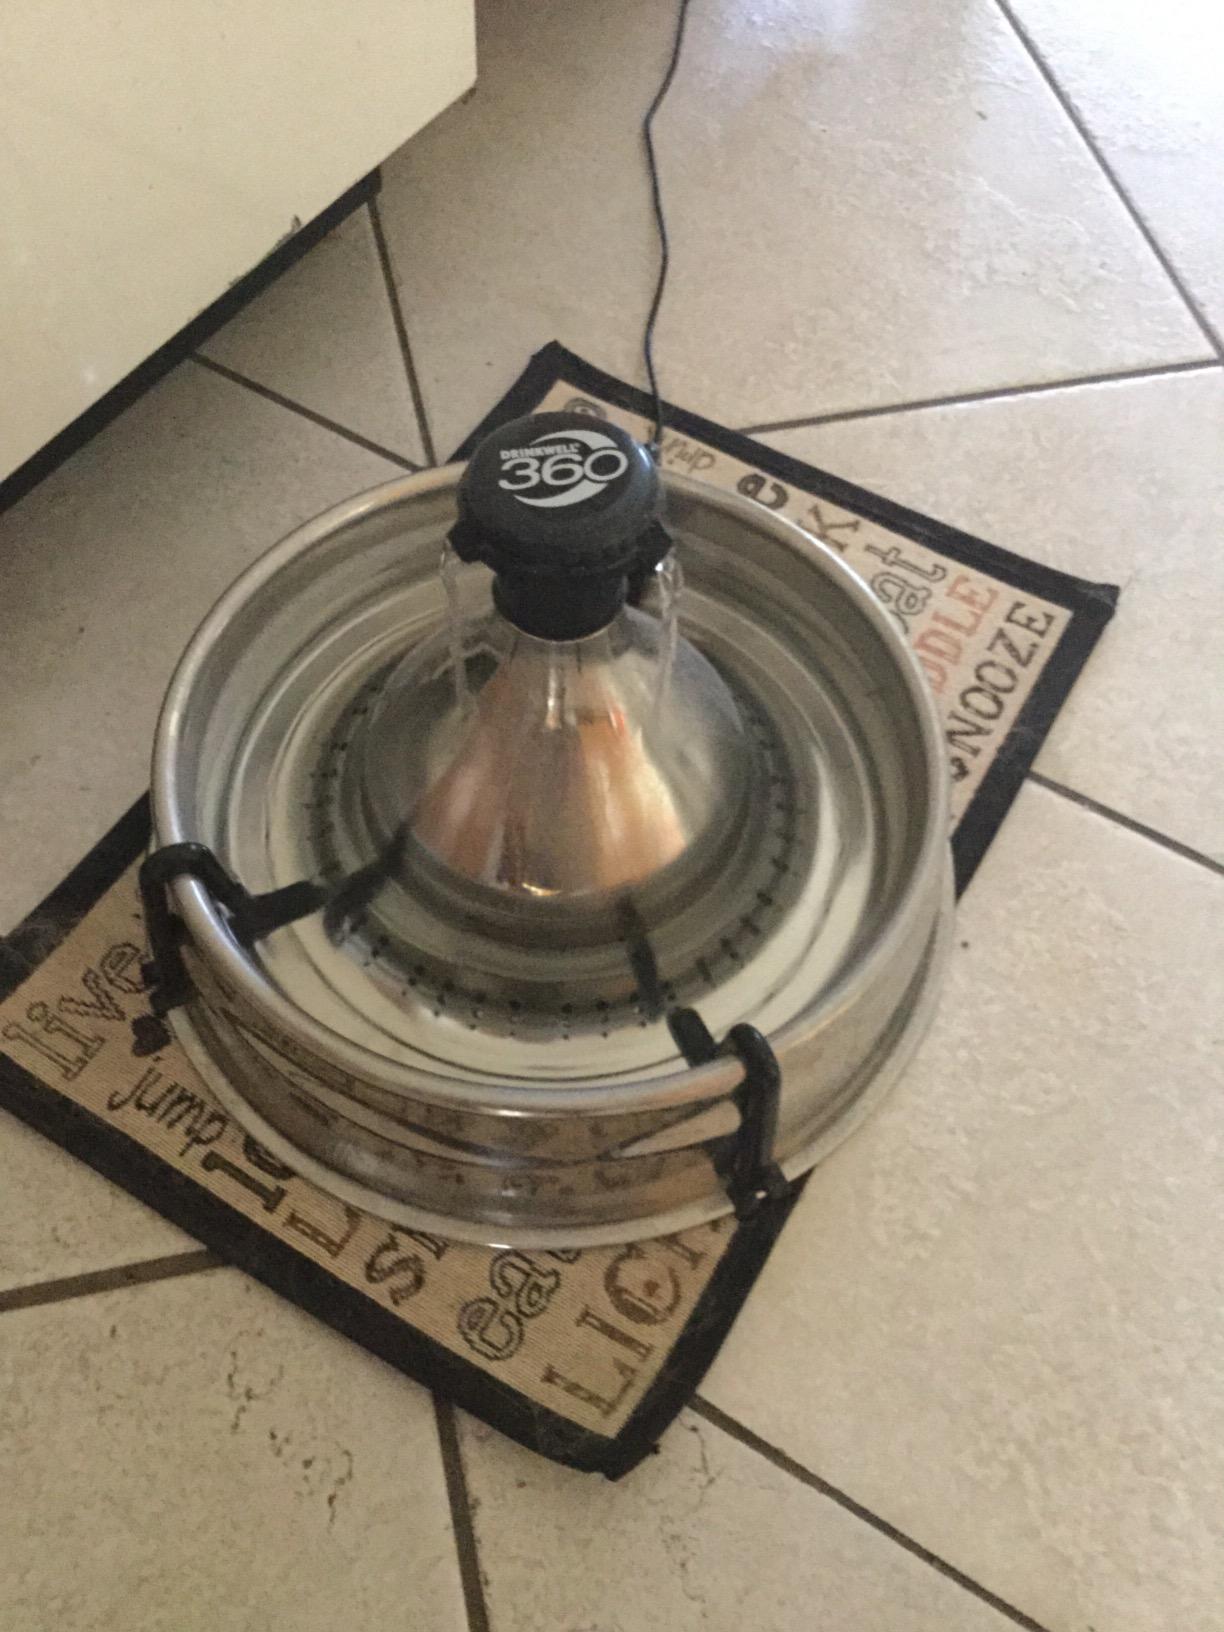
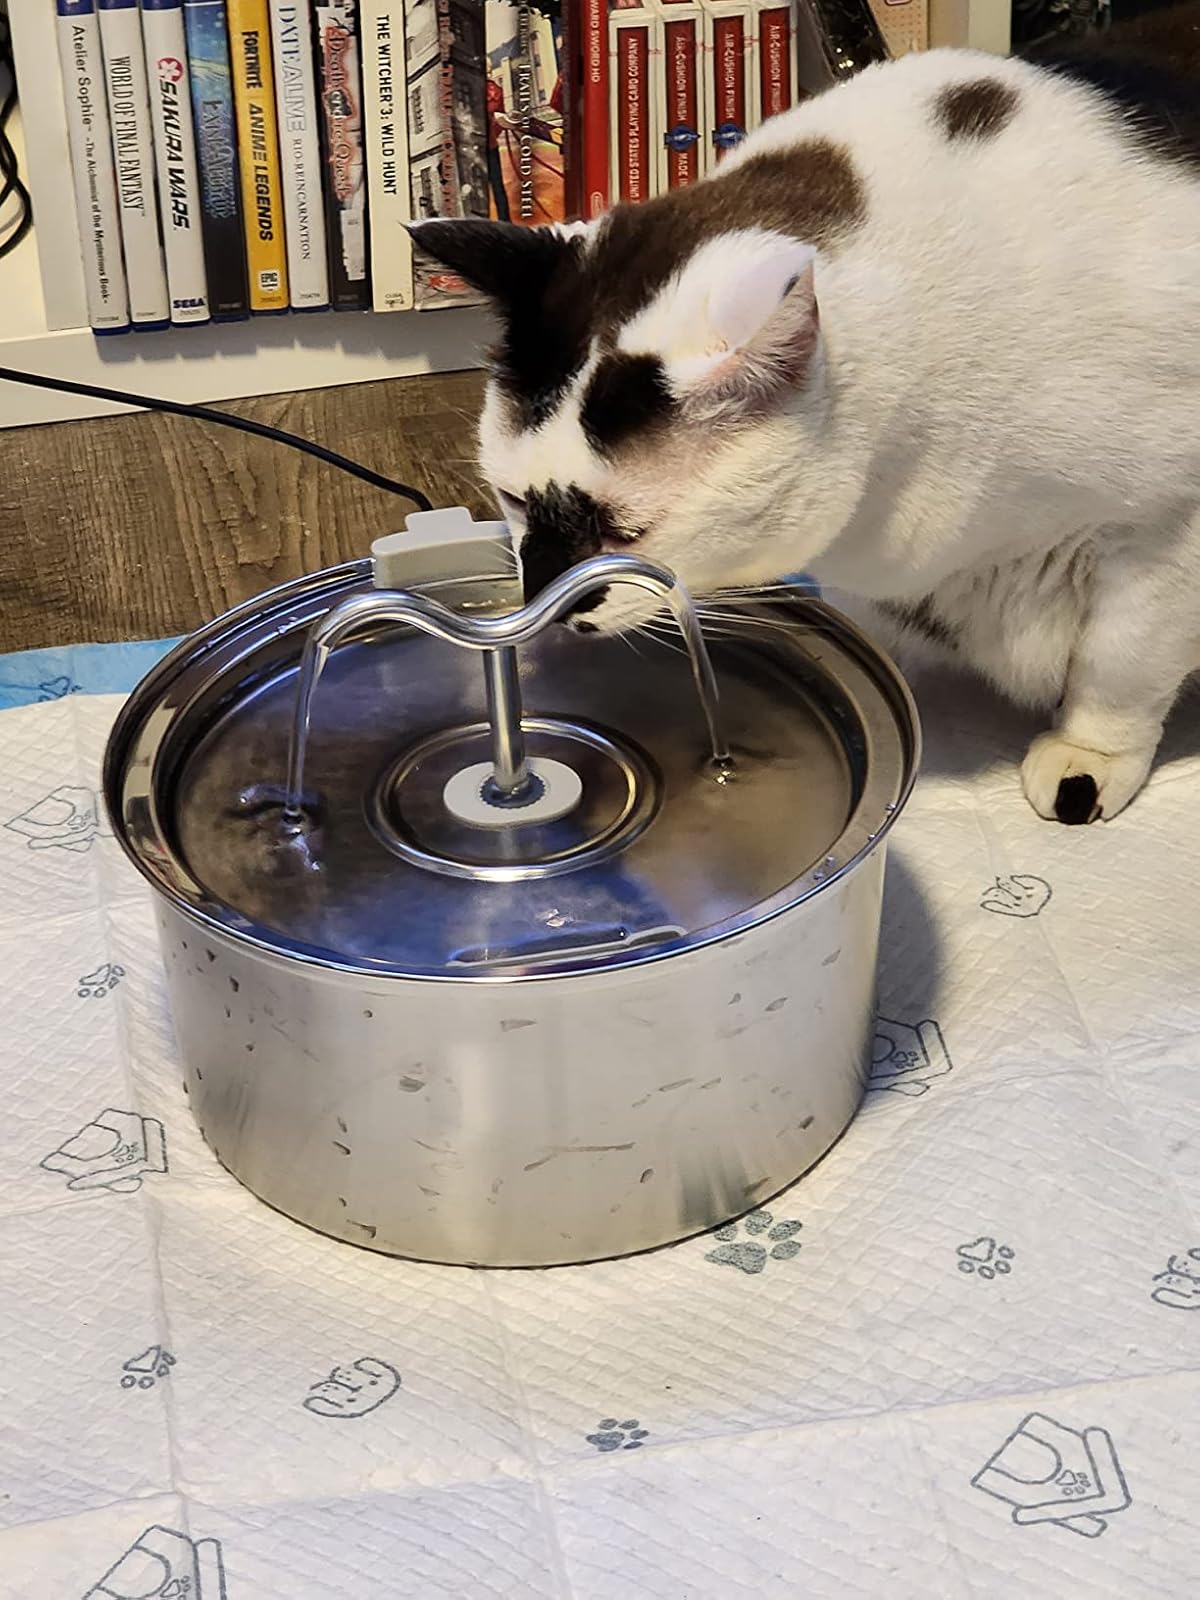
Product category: items_bowl
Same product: no